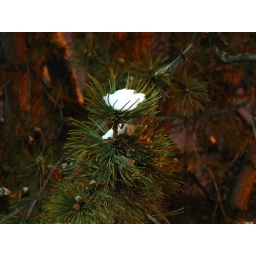
Snow in a pine cup